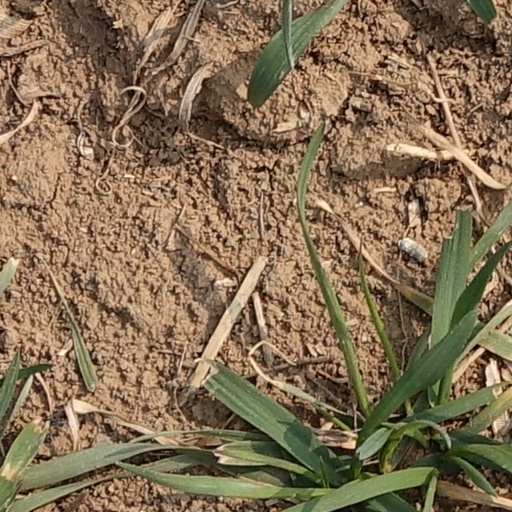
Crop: wheat